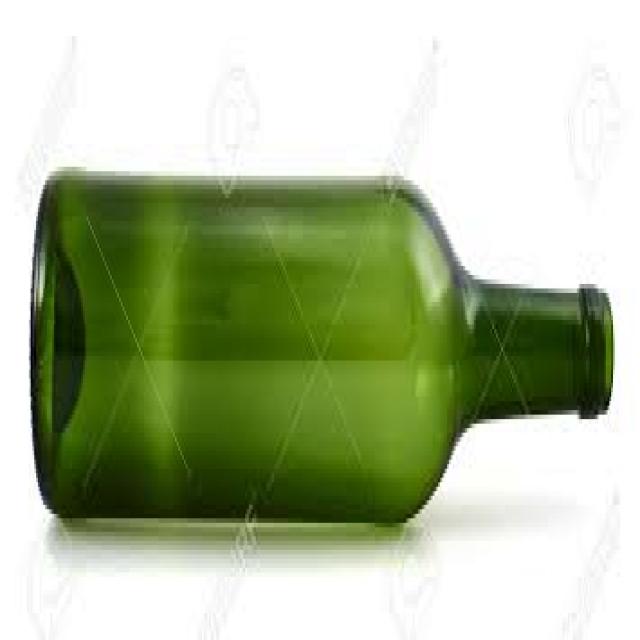
Label: Glass